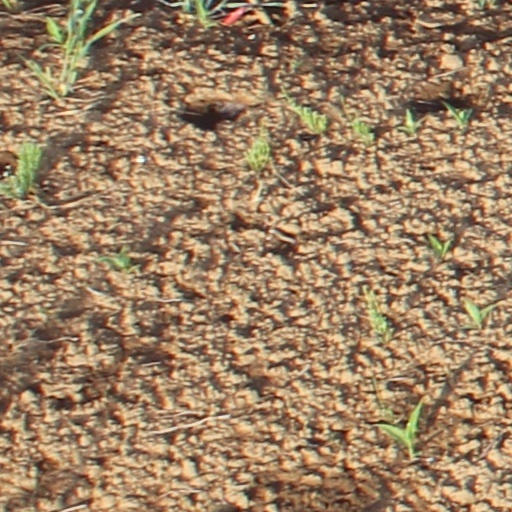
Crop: wheat